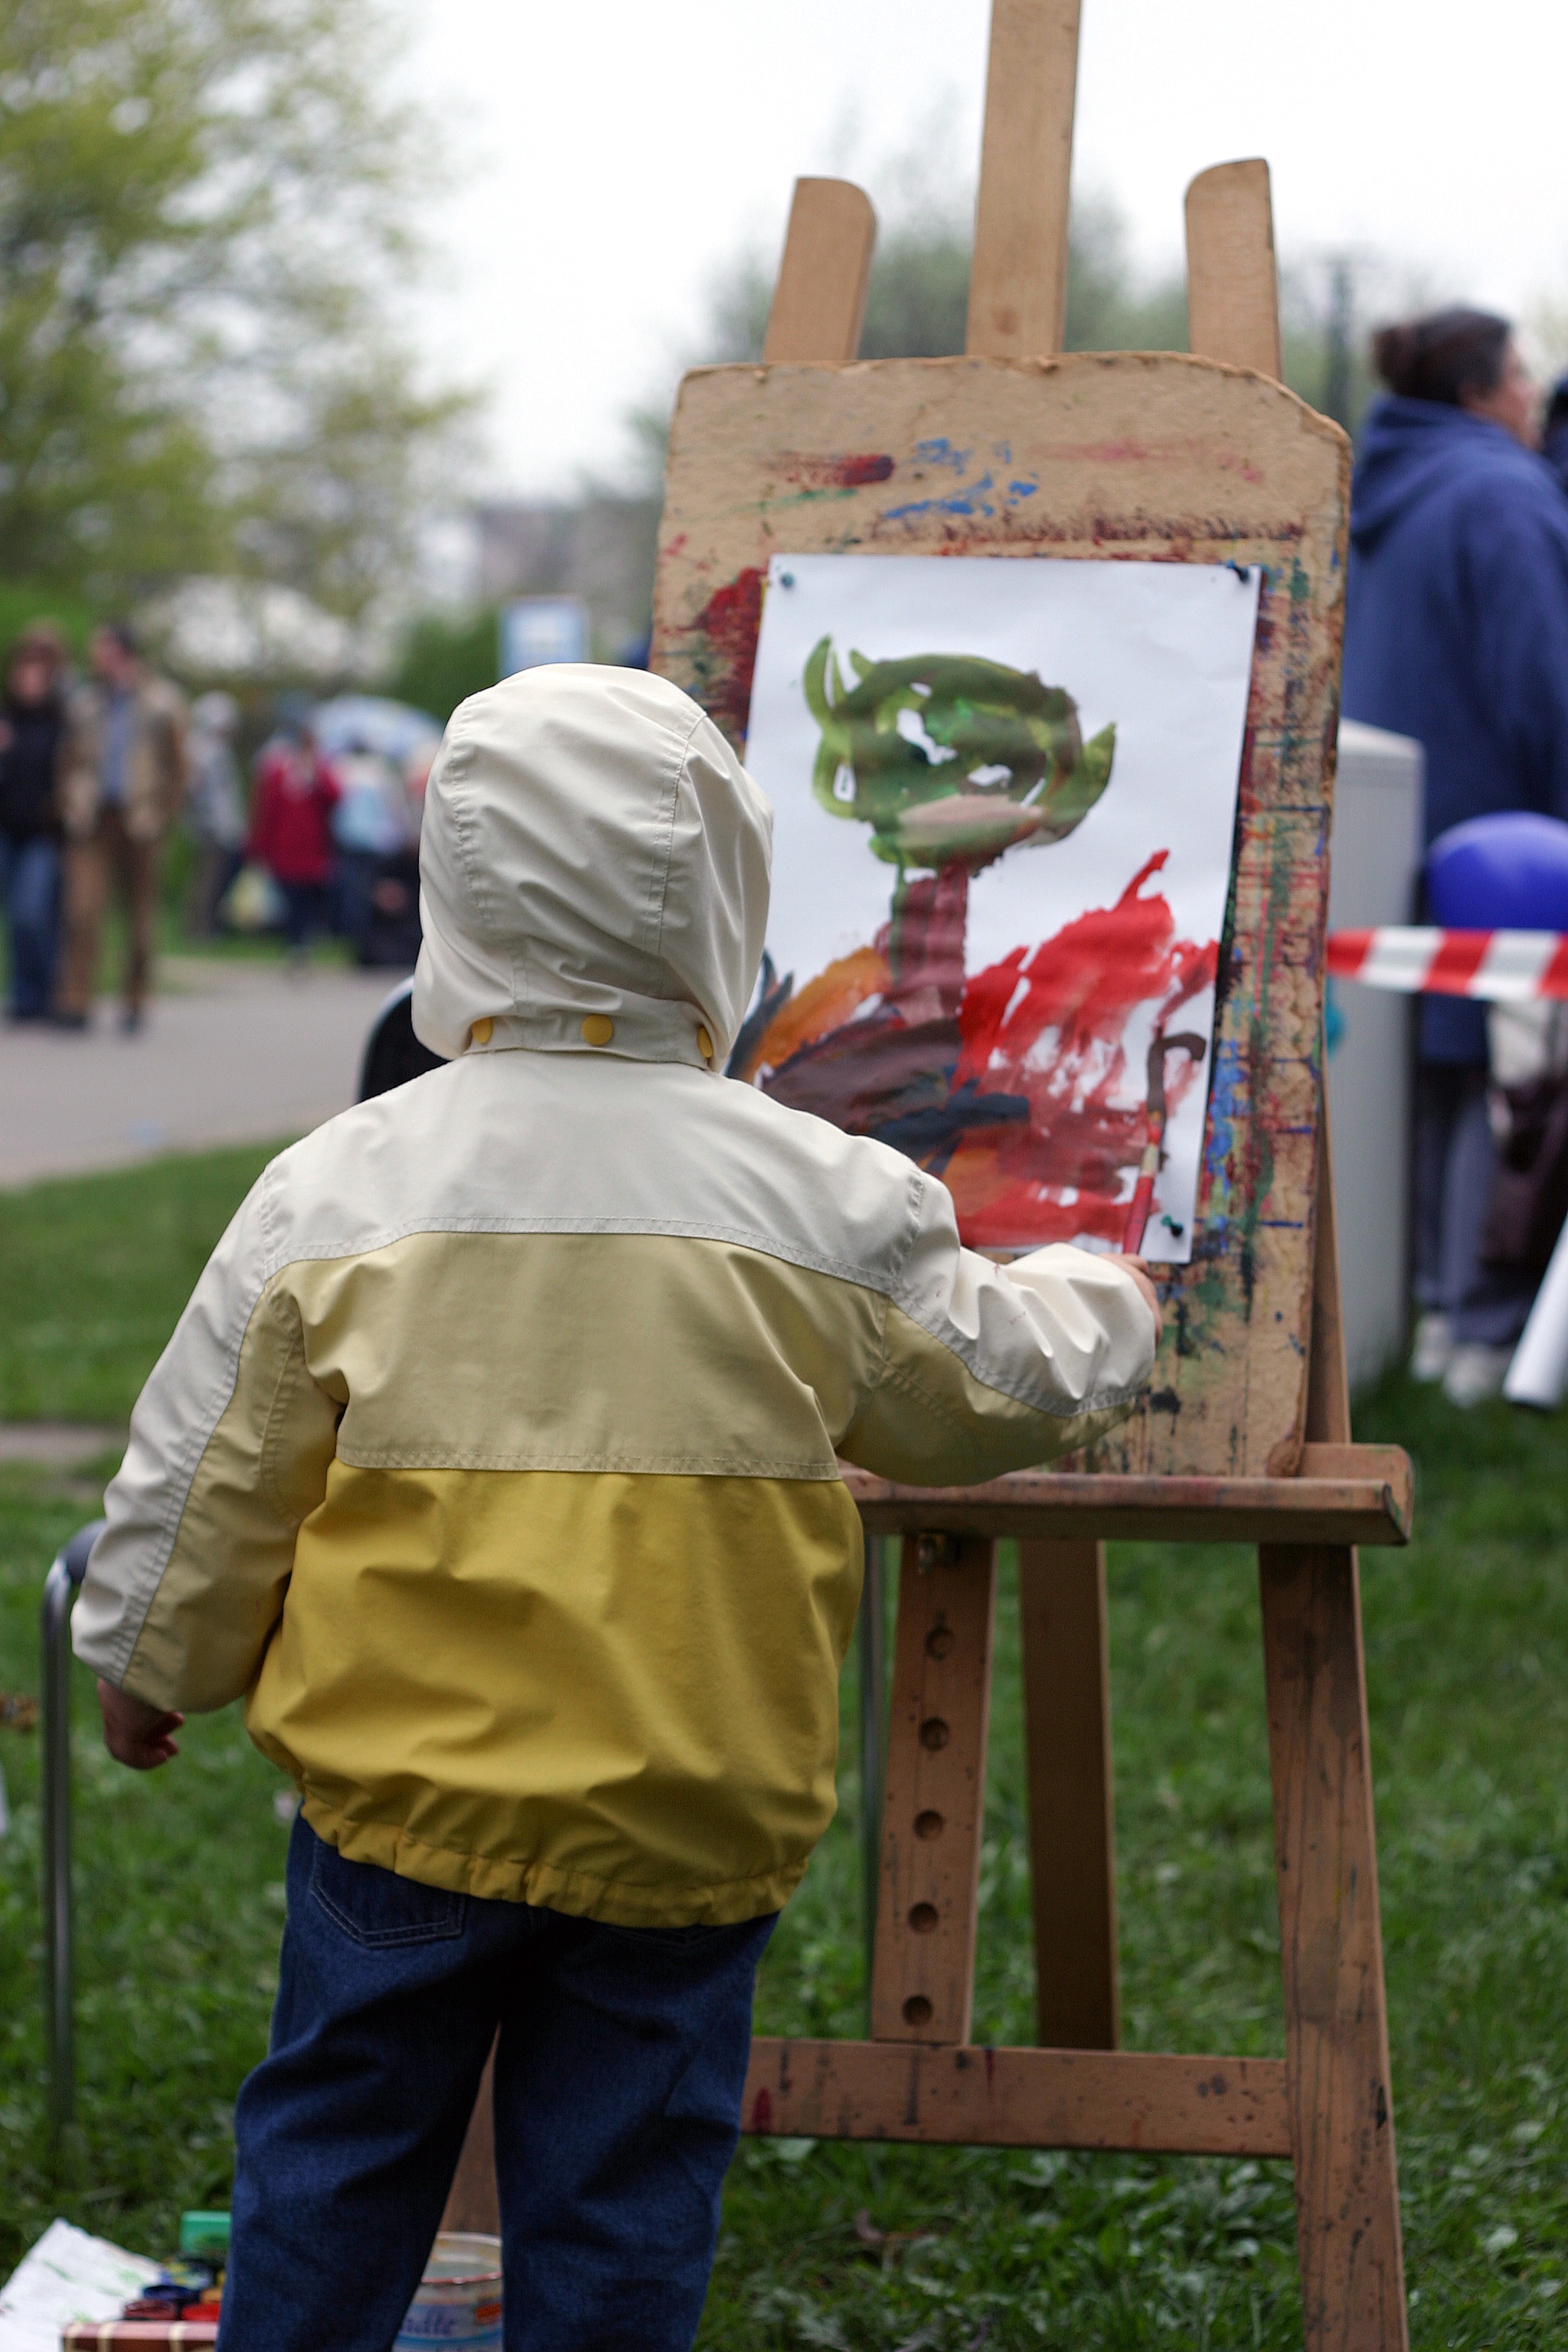
people, boy, artist, painting, create, picnic, painter, figure, arts, the work of